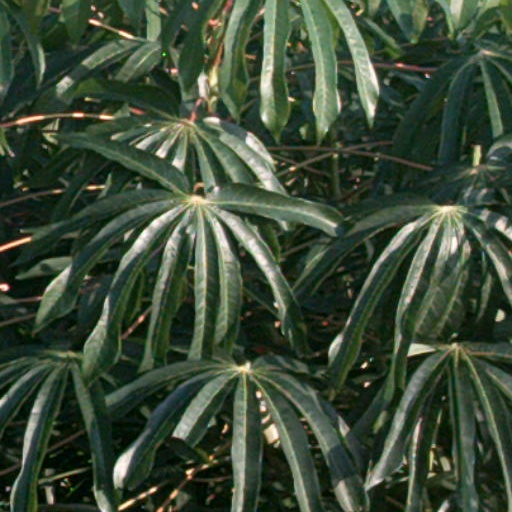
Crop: cassava